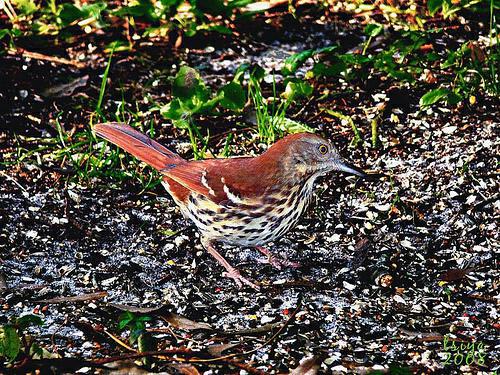
A photo of a brown thrasher